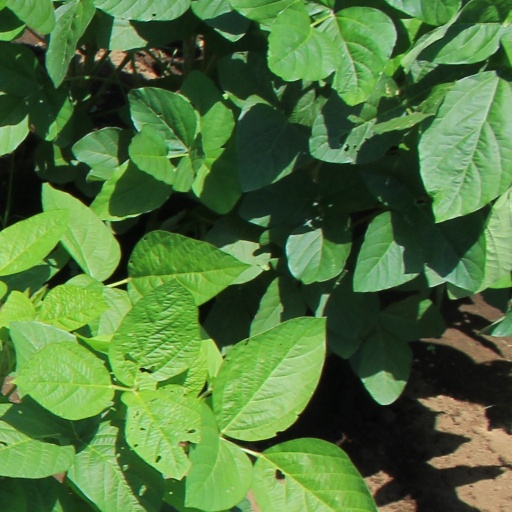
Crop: soybean